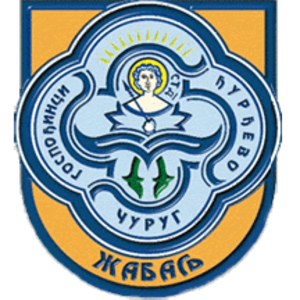
Žabalj est une ville et une municipalité de Serbie situées dans la province autonome de Voïvodine. Elles font partie du district de Bačka méridionale. Au recensement de 2011, la ville comptait 9 107 habitants et la municipalité dont elle est le centre 25 777.
Les élections municipales serbes de 2012 ont eu lieu le 6 mai 2012, en même temps que le premier tour de l'élection présidentielle, que les élections législatives et que les élections provinciales en Voïvodine.
Les villes de Serbie sont définies par l'Institut de statistiques de la République de Serbie, qui répartit les localités en « localités urbaines »